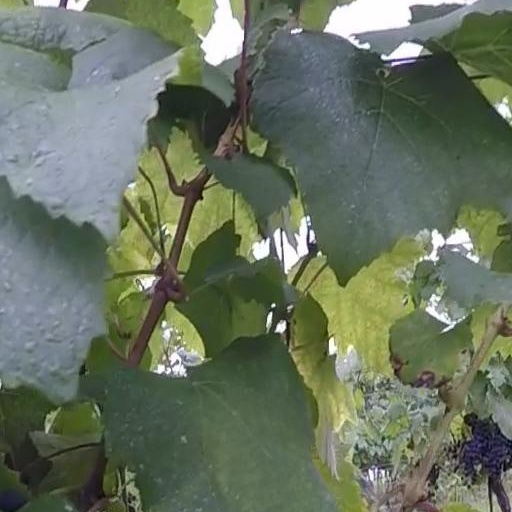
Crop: grape